Allan Roy Dafoe

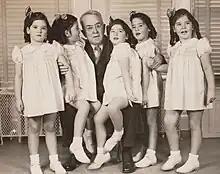
Dr Dafoe with the Quints in 1940

In response to public interest, a special nursery was built for the children where the curious members of the public viewed them. There was no charge to this, so it did not give the impression to the viewers they were exploiting the children. This was generally approved of at the time, but later generated criticism for the sideshow atmosphere it produced. Souvenir stands and other concessions surrounded the area where the quints lived.